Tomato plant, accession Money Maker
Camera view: tilt-top (135 deg); turntable rotation: 300 degrees
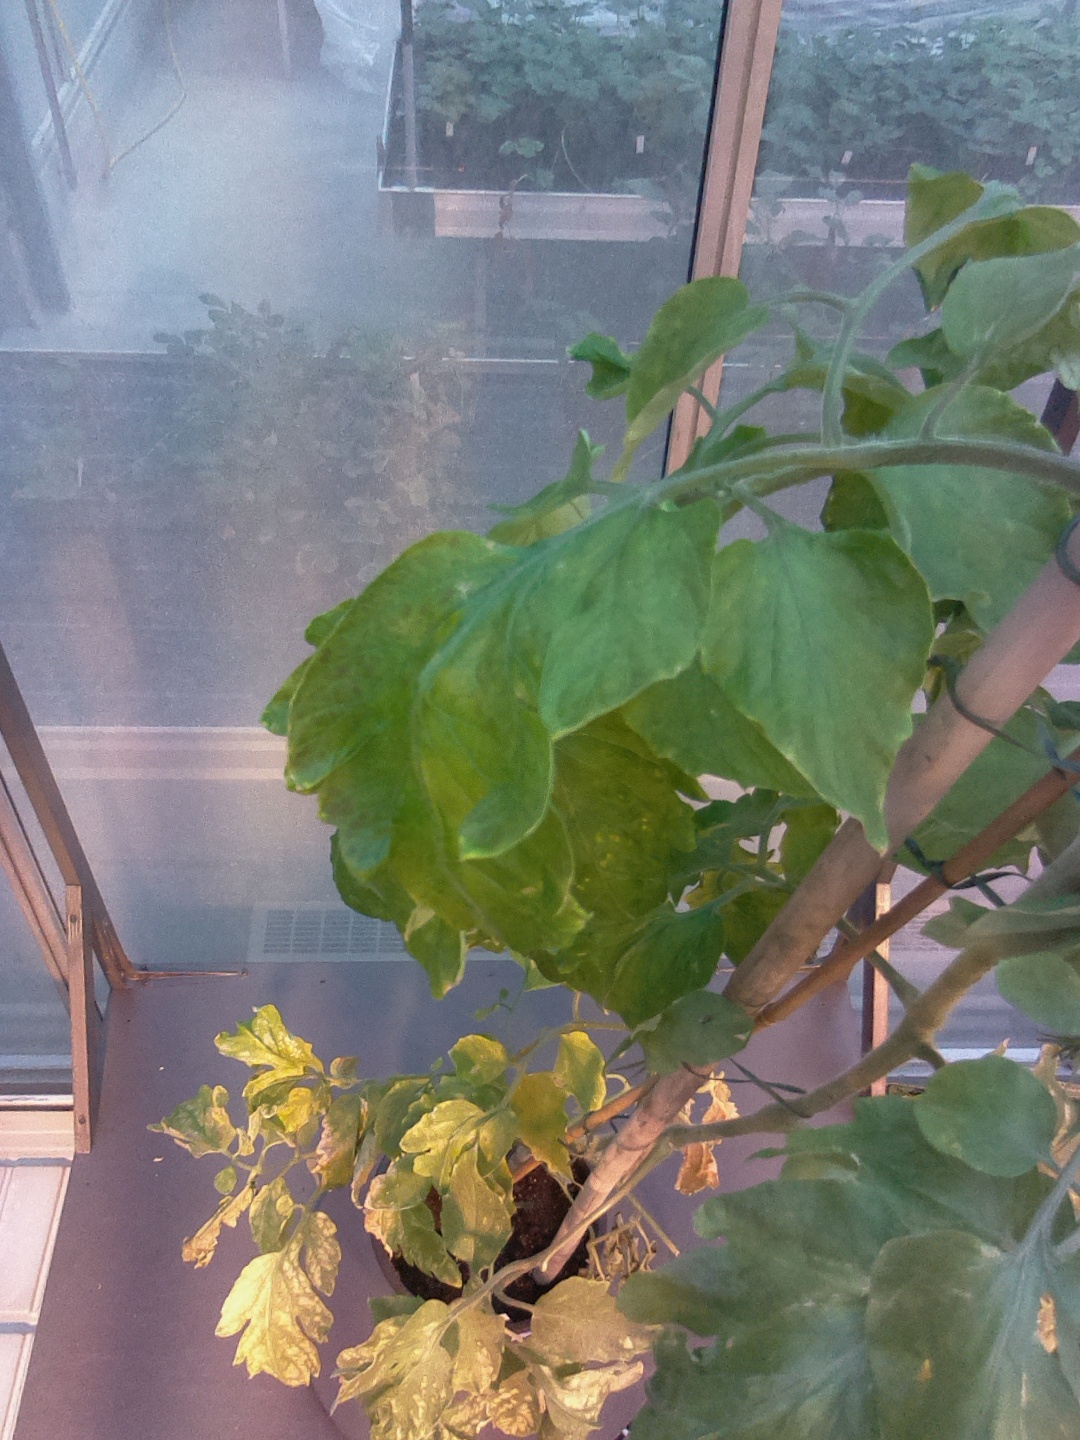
BBCH growth stage 78: 80% -90% of final fruit size